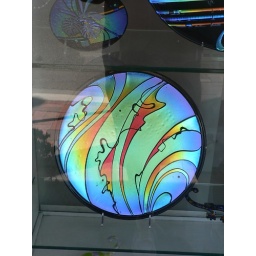
Cool Fused glass plate seen in Old Town, Albuquerque, NM